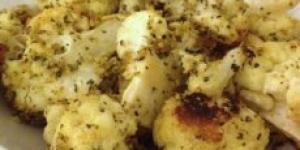
boquerones rebozados